Domestic reactions to the January 6 United States Capitol attack

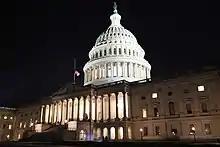
The U.S. flag at the Capitol at half-staff in honor of Officer Sicknick, as seen on January 12

House Speaker Nancy Pelosi had the flags at the Capitol lowered to half-staff in honor of Brian Sicknick, a United States Capitol Police officer who died following the attacks. Trump initially declined to lower flags at the White House or other federal buildings under his control, before changing his mind four days later. Biden, Mike Pence, and Pelosi offered condolences to Sicknick's family; Trump did not. After Sicknick's death, Senator Ted Cruz (R-TX) received backlash for previous speeches that were perceived as calls for violence.